Slovakia national football team

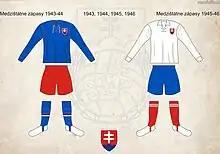
Slovakia kits from 1939 to 1945 era

Slovakia's home kit since 1993 has been blue, which was temporarily changed from blue to white from 2020. The players were either a set of white jerseys, shorts, and socks – or a set of blue jerseys, shorts and socks. A combination of a blue jersey and white shorts has also been used in some matches. Puma supplied the kits from February 2012 until 2016. In 2016, Nike took over the supply of the national team, which it had previously done from 1995 to 2005. In 2024, Italian brand Macron became the kit supplier for Slovakia.